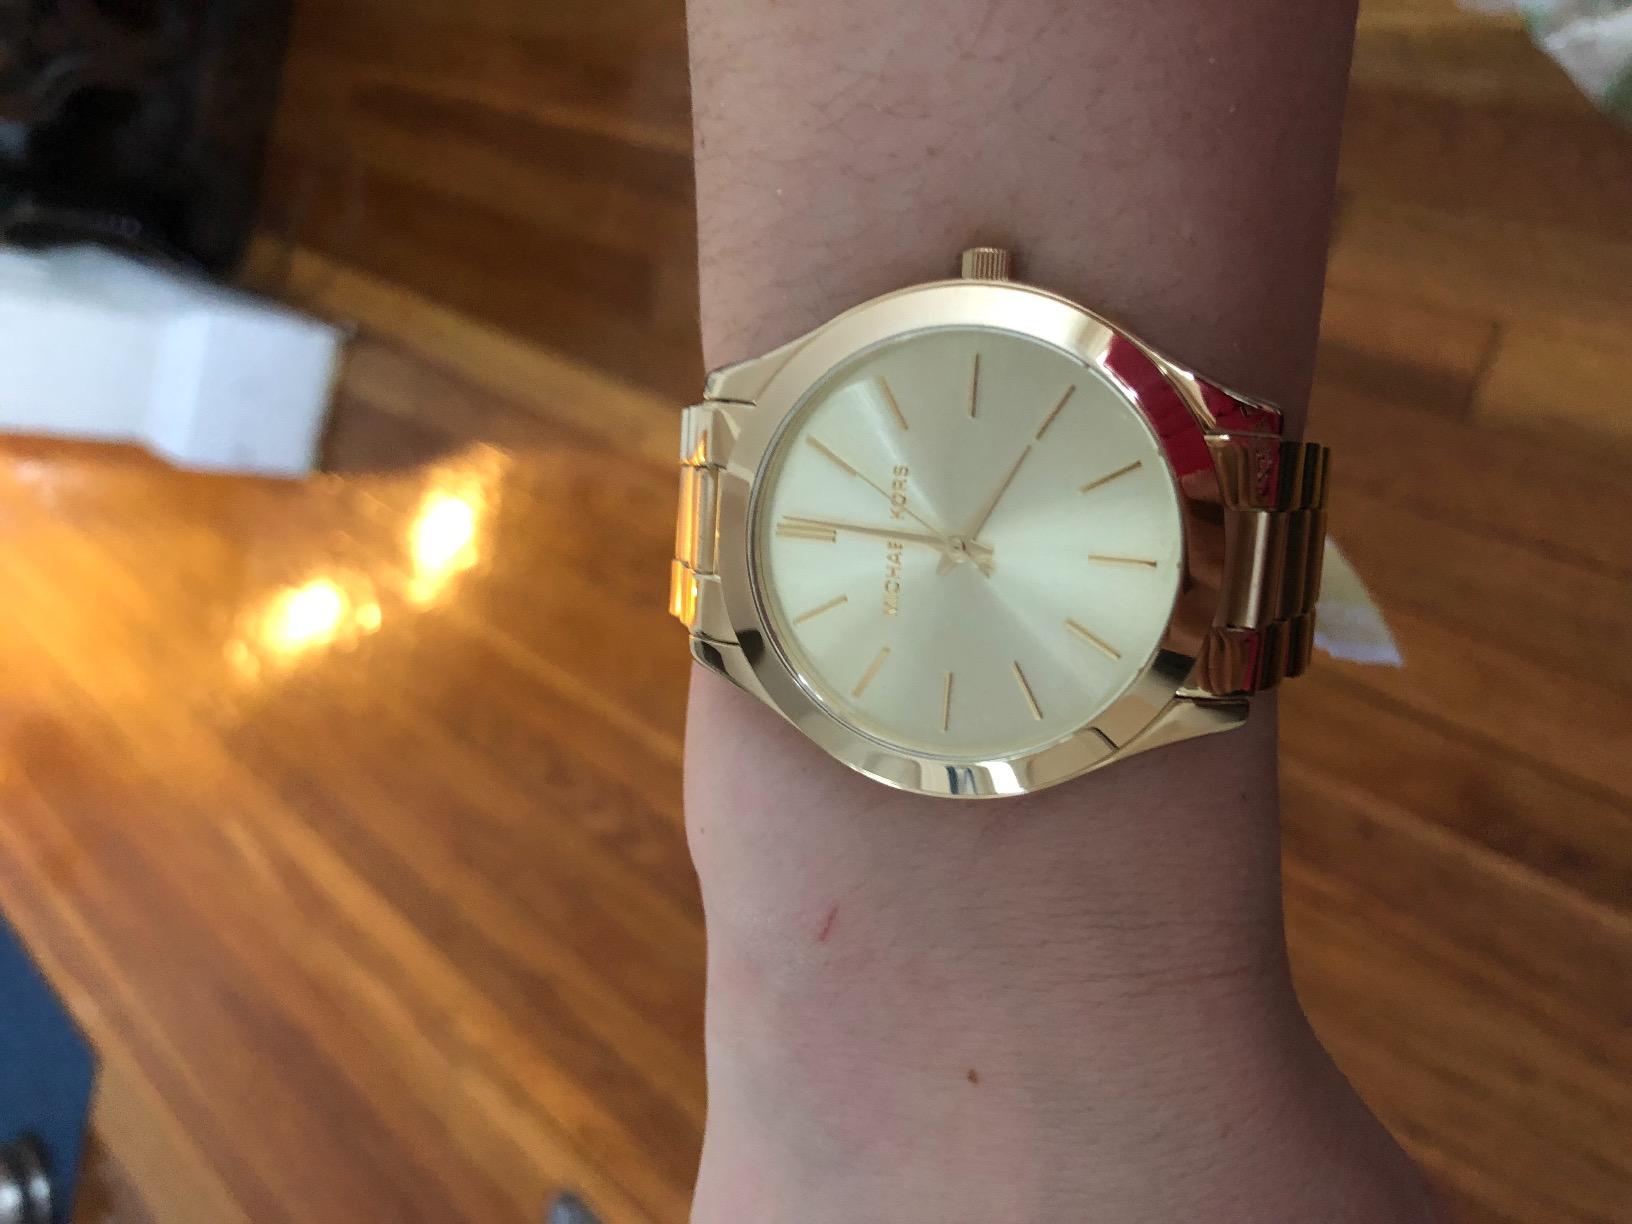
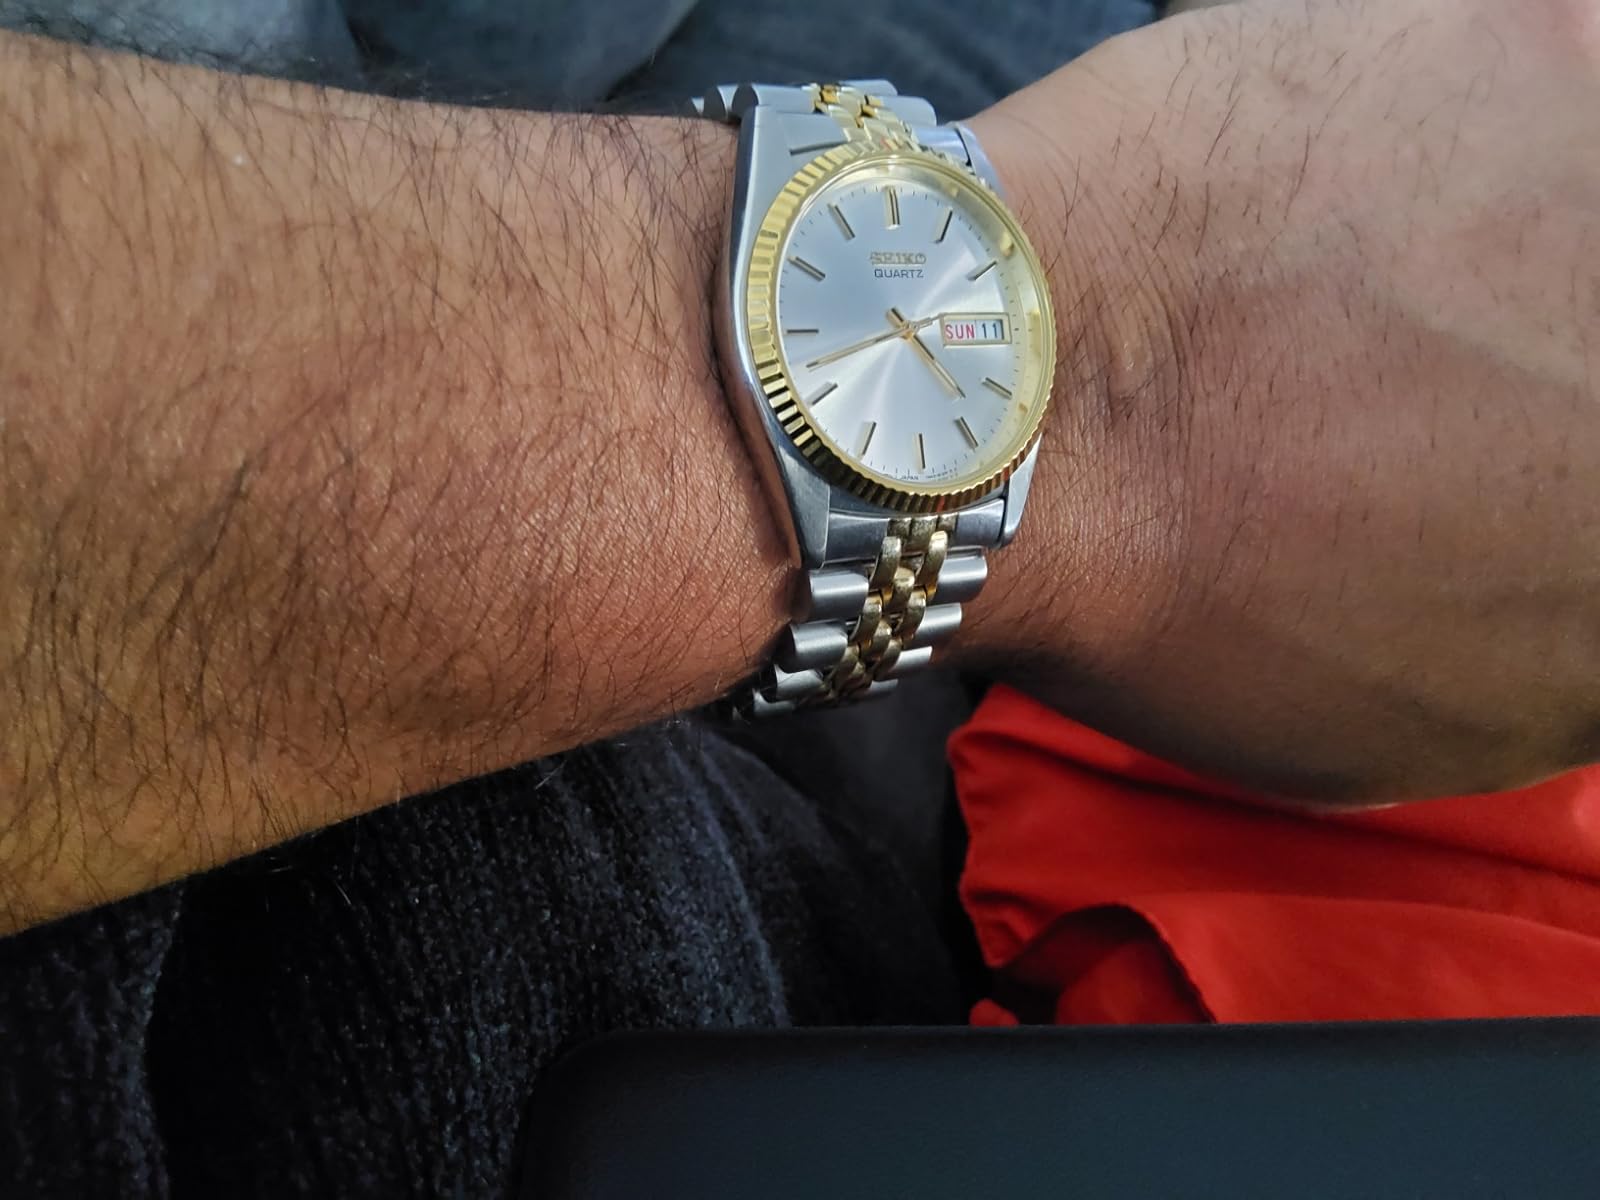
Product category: accessories_watch
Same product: no